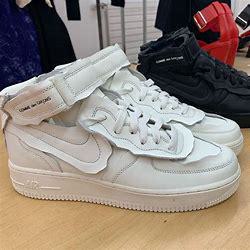
Brand: Nike
Model: Air Force